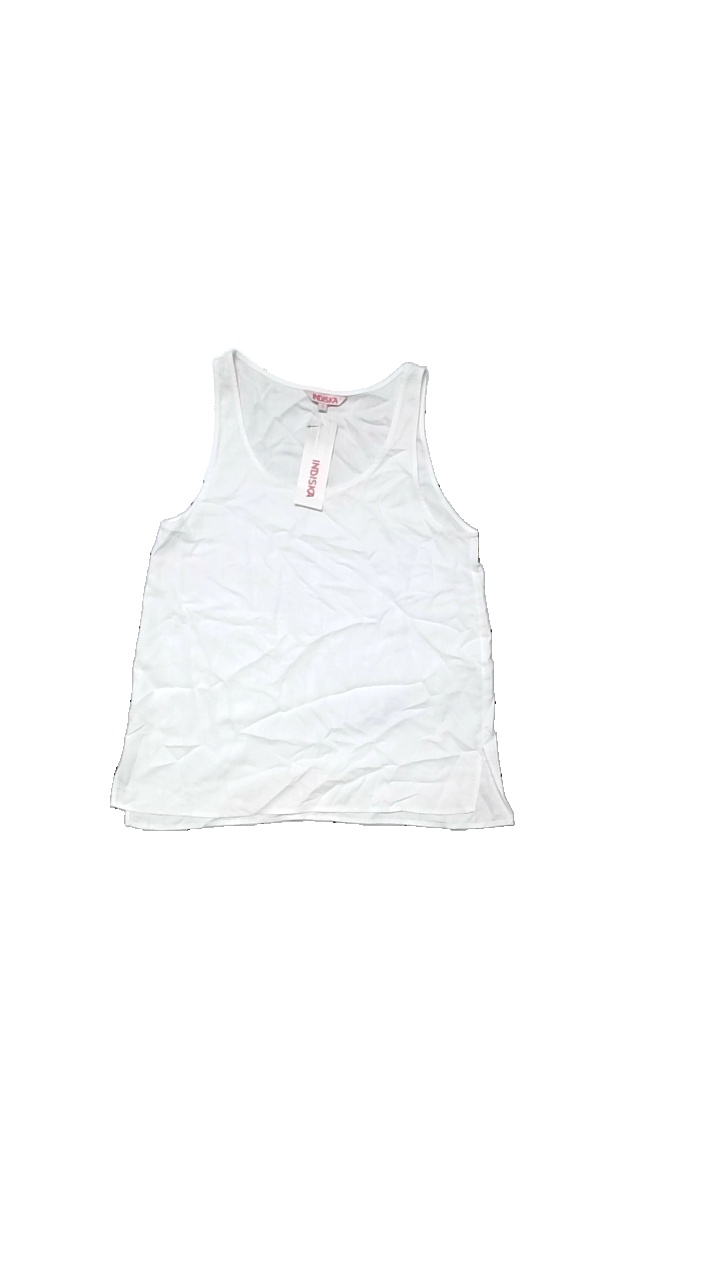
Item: Top (Ladies)
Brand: Indiska
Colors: White
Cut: Regular, C-collar
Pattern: Other
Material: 91% viscose, 9% polyester
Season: Summer
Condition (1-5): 5
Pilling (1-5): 5
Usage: Reuse
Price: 50-100